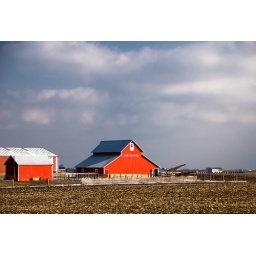
Lively red barns dress up a late winter field near Tonica, IL